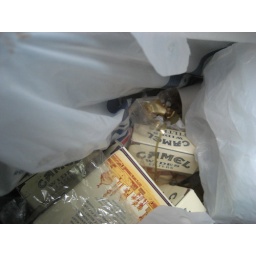
the contents of the trash bag in my car